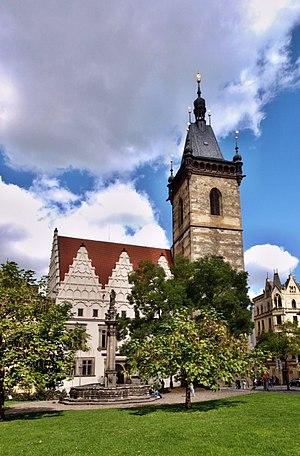
La place Charles est la plus grande place de la République tchèque et une des plus grandes d'Europe. Elle relève administrativement de Prague 2, historiquement à la Nové Město. Le nom actuel, d'après Charles IV, est donné depuis 1848, alors que l'on parlait avant de marché aux bestiaux, ou Viehmarkt en Allemand.